Franz Joseph I of Austria

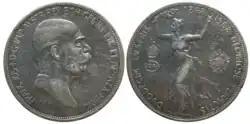
Silver coin: 5 corona, 1908 – The bust of Franz Joseph I facing right surrounded by the legend "Franciscus Iosephus I, Dei gratia, imperator Austriae, rex Bohemiae, Galiciae, Illyriae et cetera et apostolicus rex Hungariae"

On 18 February 1853, Franz Joseph survived an assassination attempt by Hungarian nationalist János Libényi. The emperor was taking a stroll with one of his officers, Count Maximilian Karl Lamoral O'Donnell, on a city bastion, when Libényi approached him. He immediately struck the emperor from behind with a knife straight at the neck. Franz Joseph almost always wore a uniform, which had a high collar that almost completely enclosed the neck. The collars of uniforms at that time were made from very sturdy material, precisely to counter this kind of attack. Even though the Emperor was wounded and bleeding, the collar saved his life. Count O'Donnell struck Libényi down with his sabre.